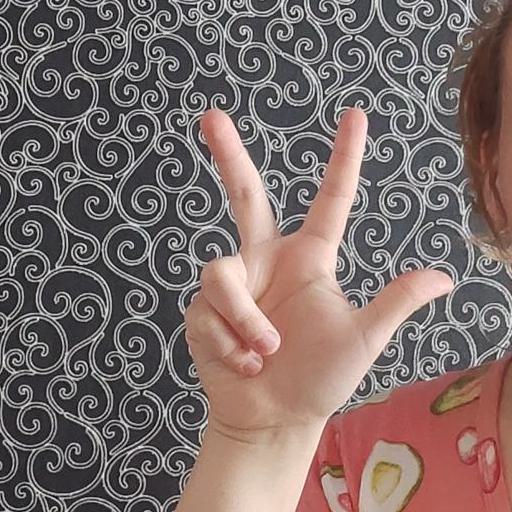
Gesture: three2